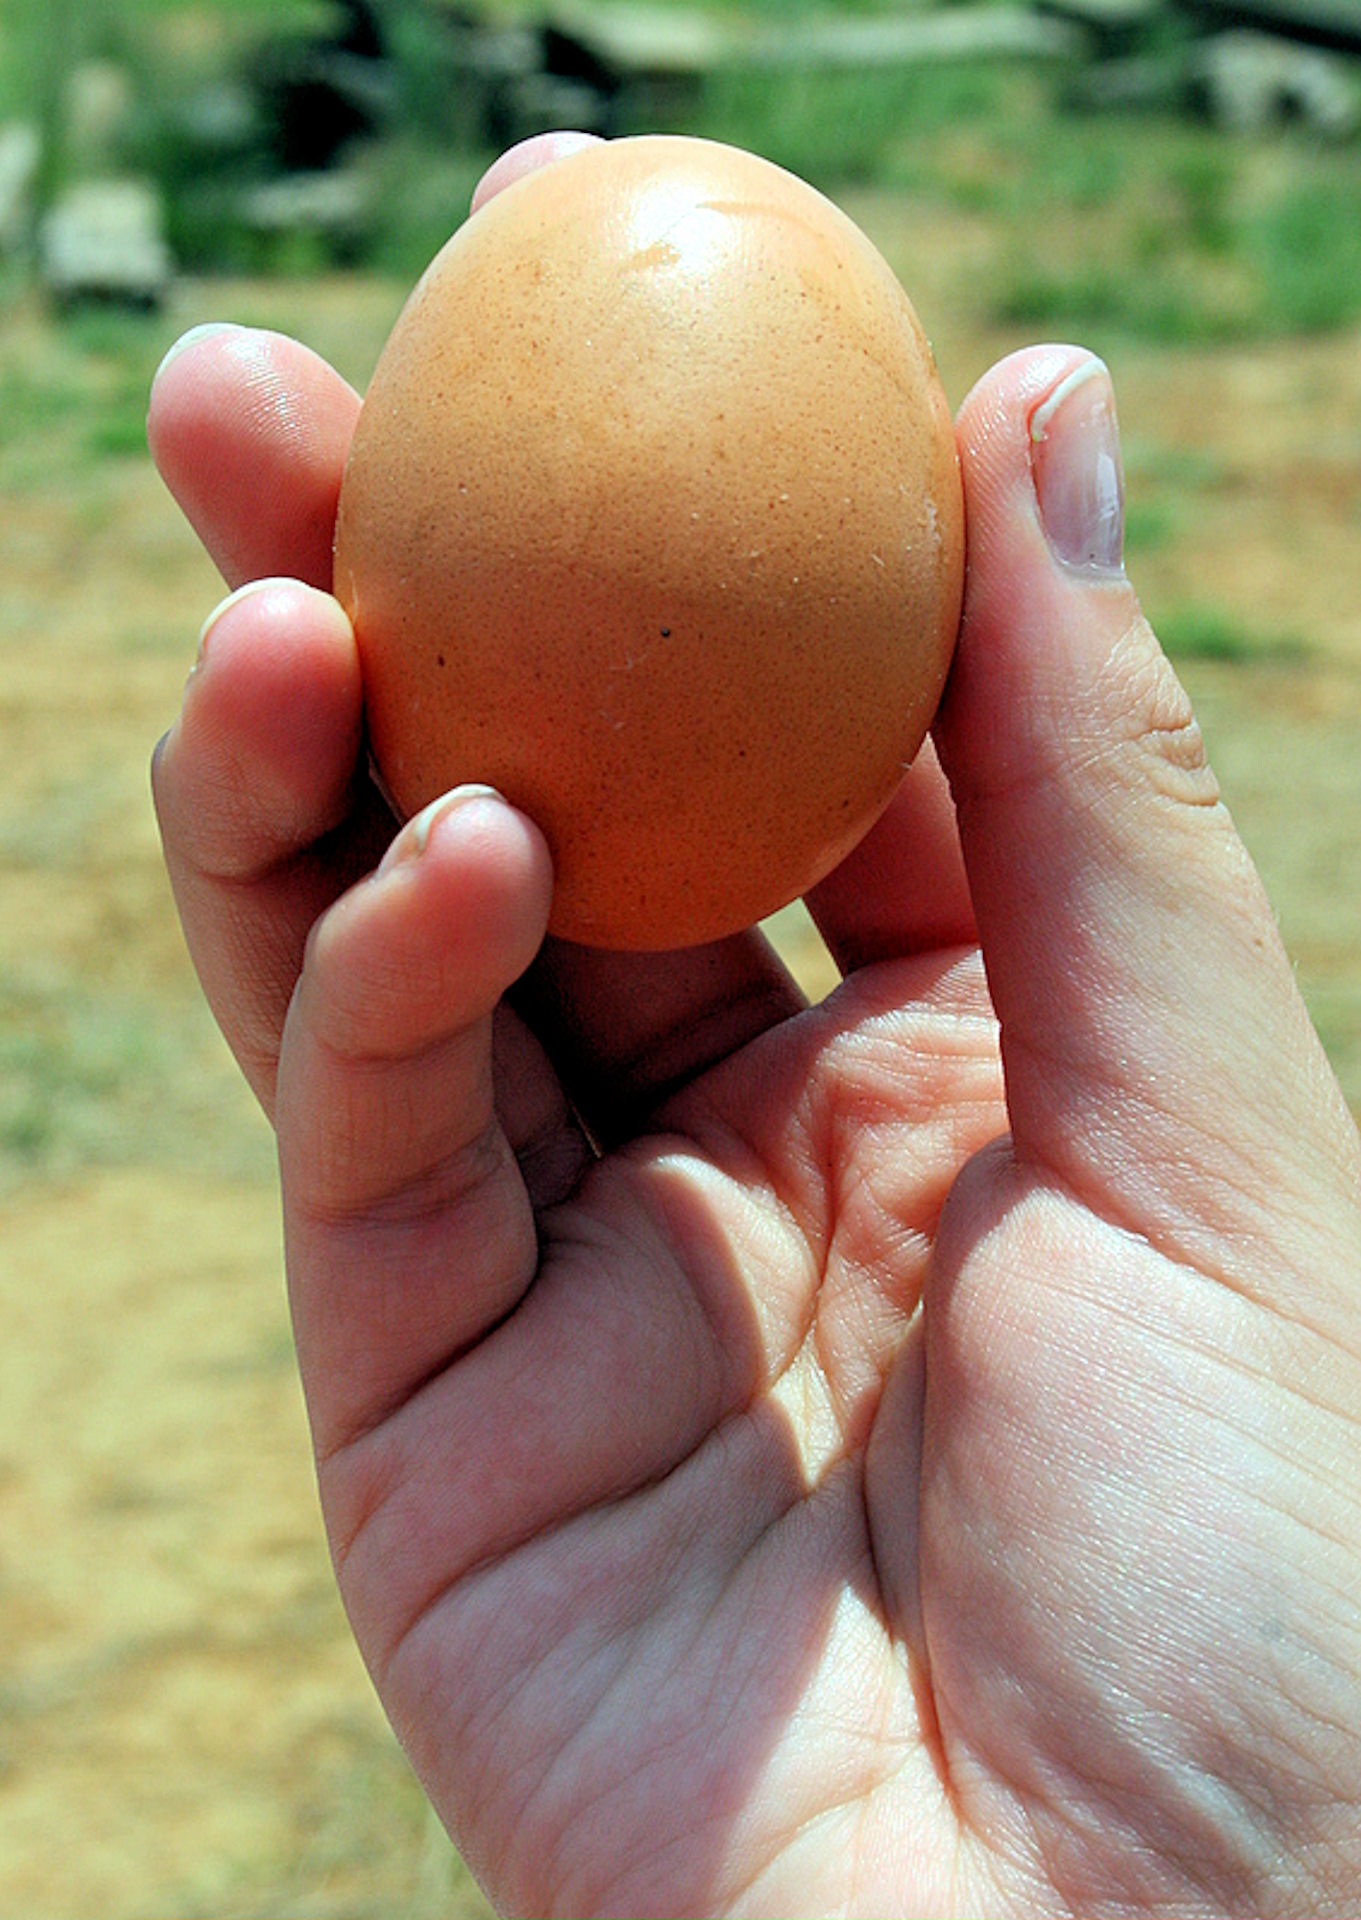
hand, plant, fruit, flower, finger, food, produce, vegetable, egg, close up, nutrition, diet, healthy food, flowering plant, land plant